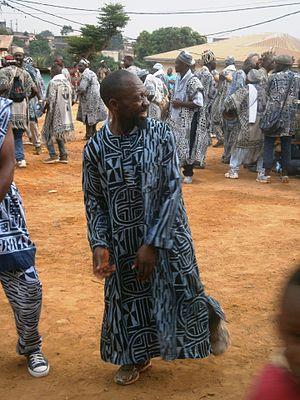
Foumban est une commune du département du Noun dans la Région de l'Ouest au Cameroun. Foumban est également une ville du Cameroun située à 70 km au nord-est de Bafoussam. C'est le chef-lieu du département du Noun. Considérée par les Camerounais comme la Cité des arts, Foumban est la capitale du Royaume Bamoun.